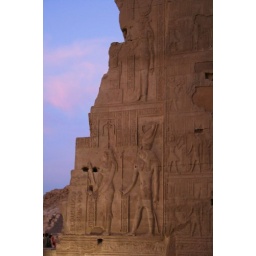
Holes in the wall where it is believed that Roman's tied their horses